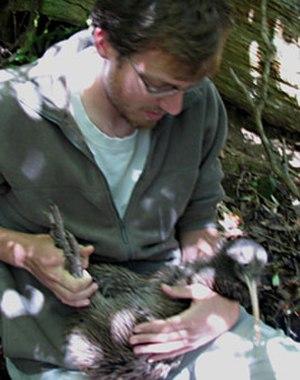
L'environnement naturel en Nouvelle-Zélande, un grand archipel entre la mer de Tasman et le Pacifique, est l'un des plus particuliers au monde du fait du long isolement de cet archipel d'avec les terres continentales. La Nouvelle-Zélande faisait partie du Gondwana, duquel elle s'est séparée il y a 82 Ma, et sa biodiversité partage des caractéristiques avec celles de la Nouvelle-Calédonie et de l'île Lord Howe, toutes deux sur le même continent depuis largement submergé de Zealandia. Plus récemment, plusieurs espèces ont été introduites par l'Homme.